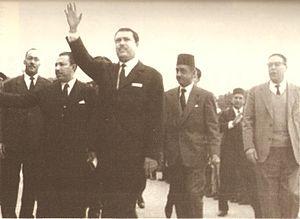
Mohieddin Fikini est un homme politique libyen.